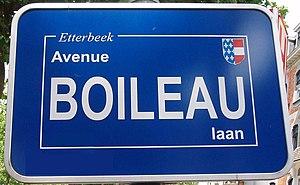
plaque de rue Etterbeek (avenue Boileau) Belgium
Ci-dessous, la liste complète des rues d'Etterbeek, commune belge située en région bruxelloise.